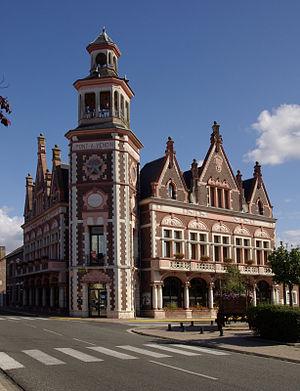
Mairie de Pont-à-Vendin